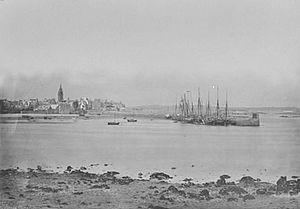
Roscoff
Roscoff [ʁɔskɔf], est une commune française du Léon située sur la côte nord de la Bretagne, dans le département du Finistère.